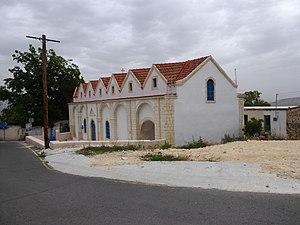
Pentaliá est un village de Chypre de plus de 63 habitants.